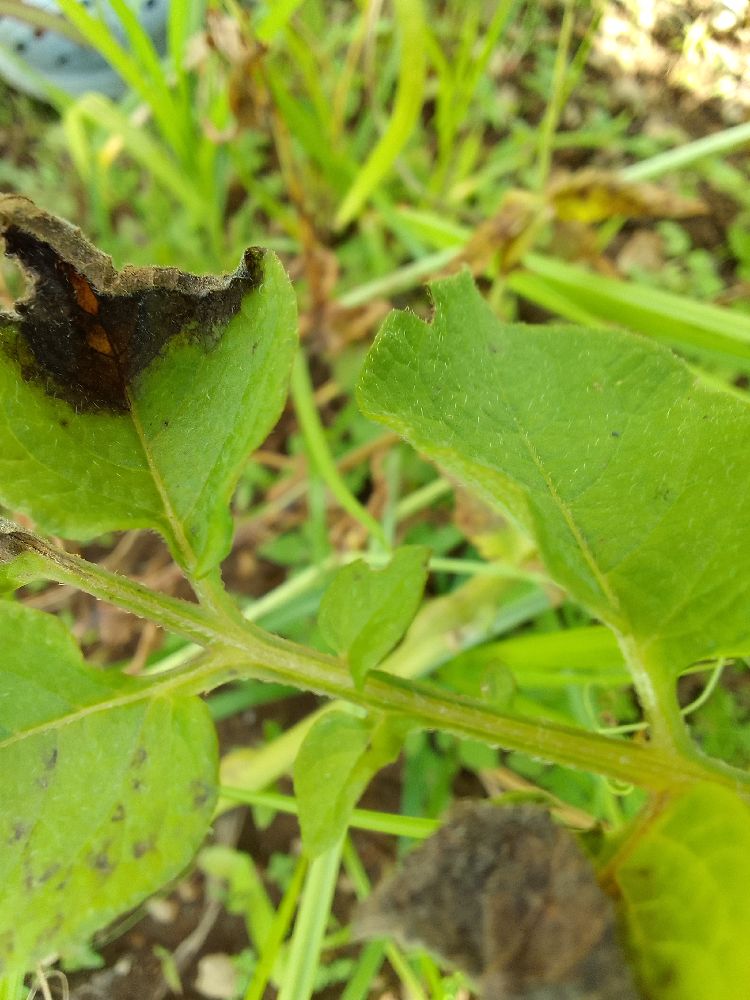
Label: Late blight